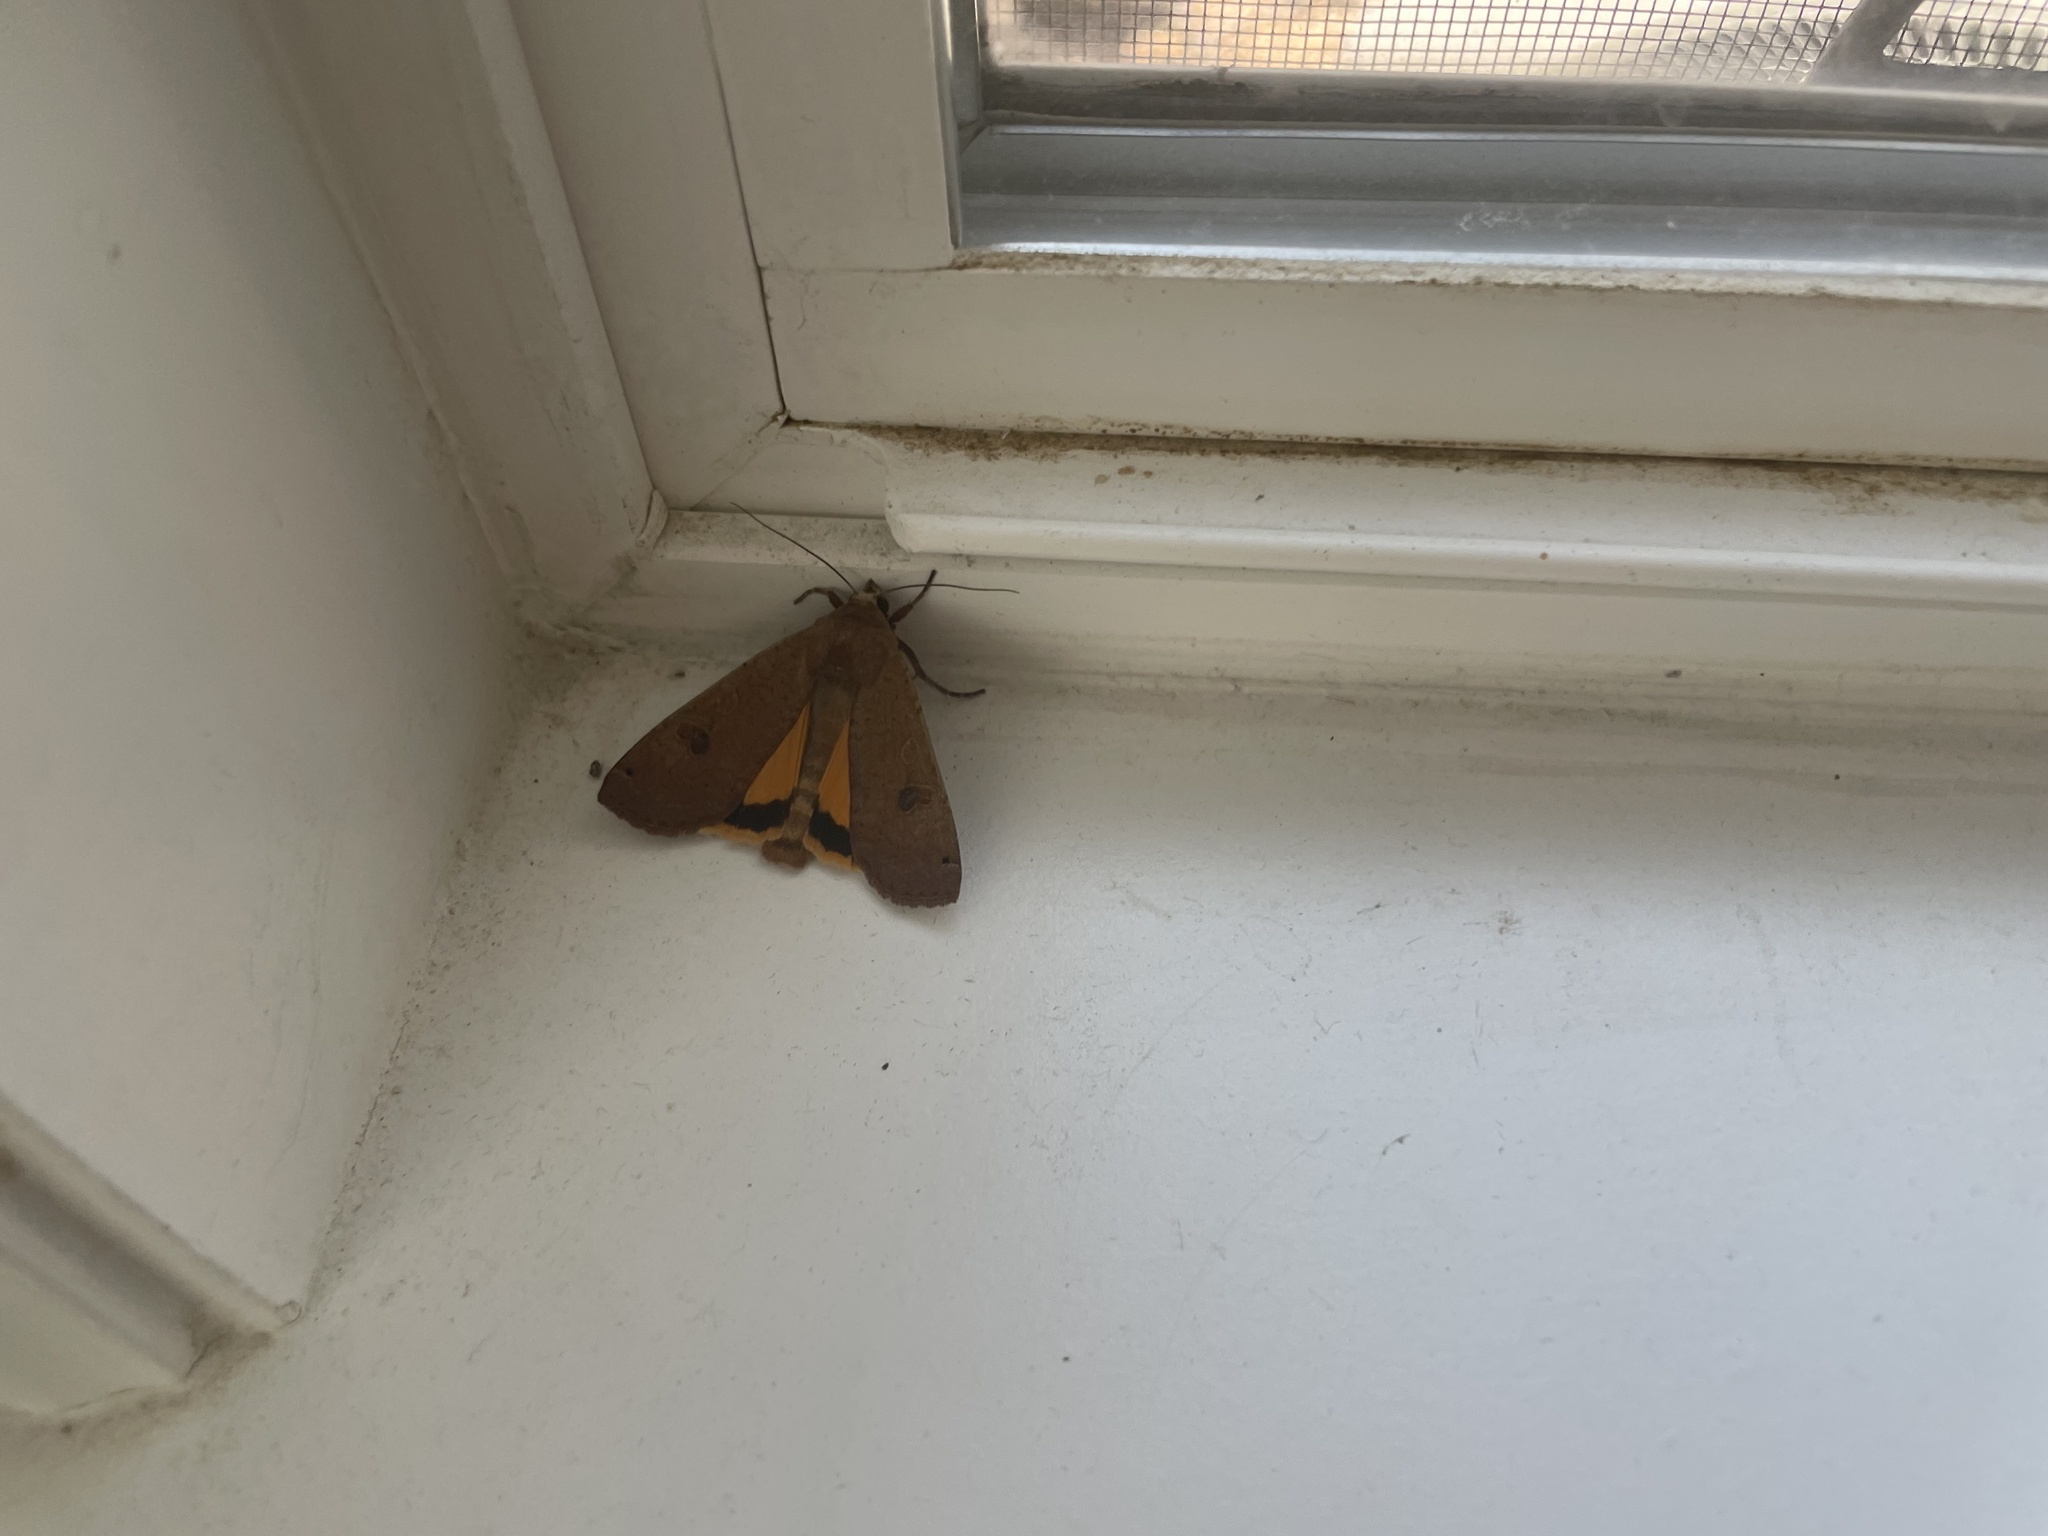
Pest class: cutworms